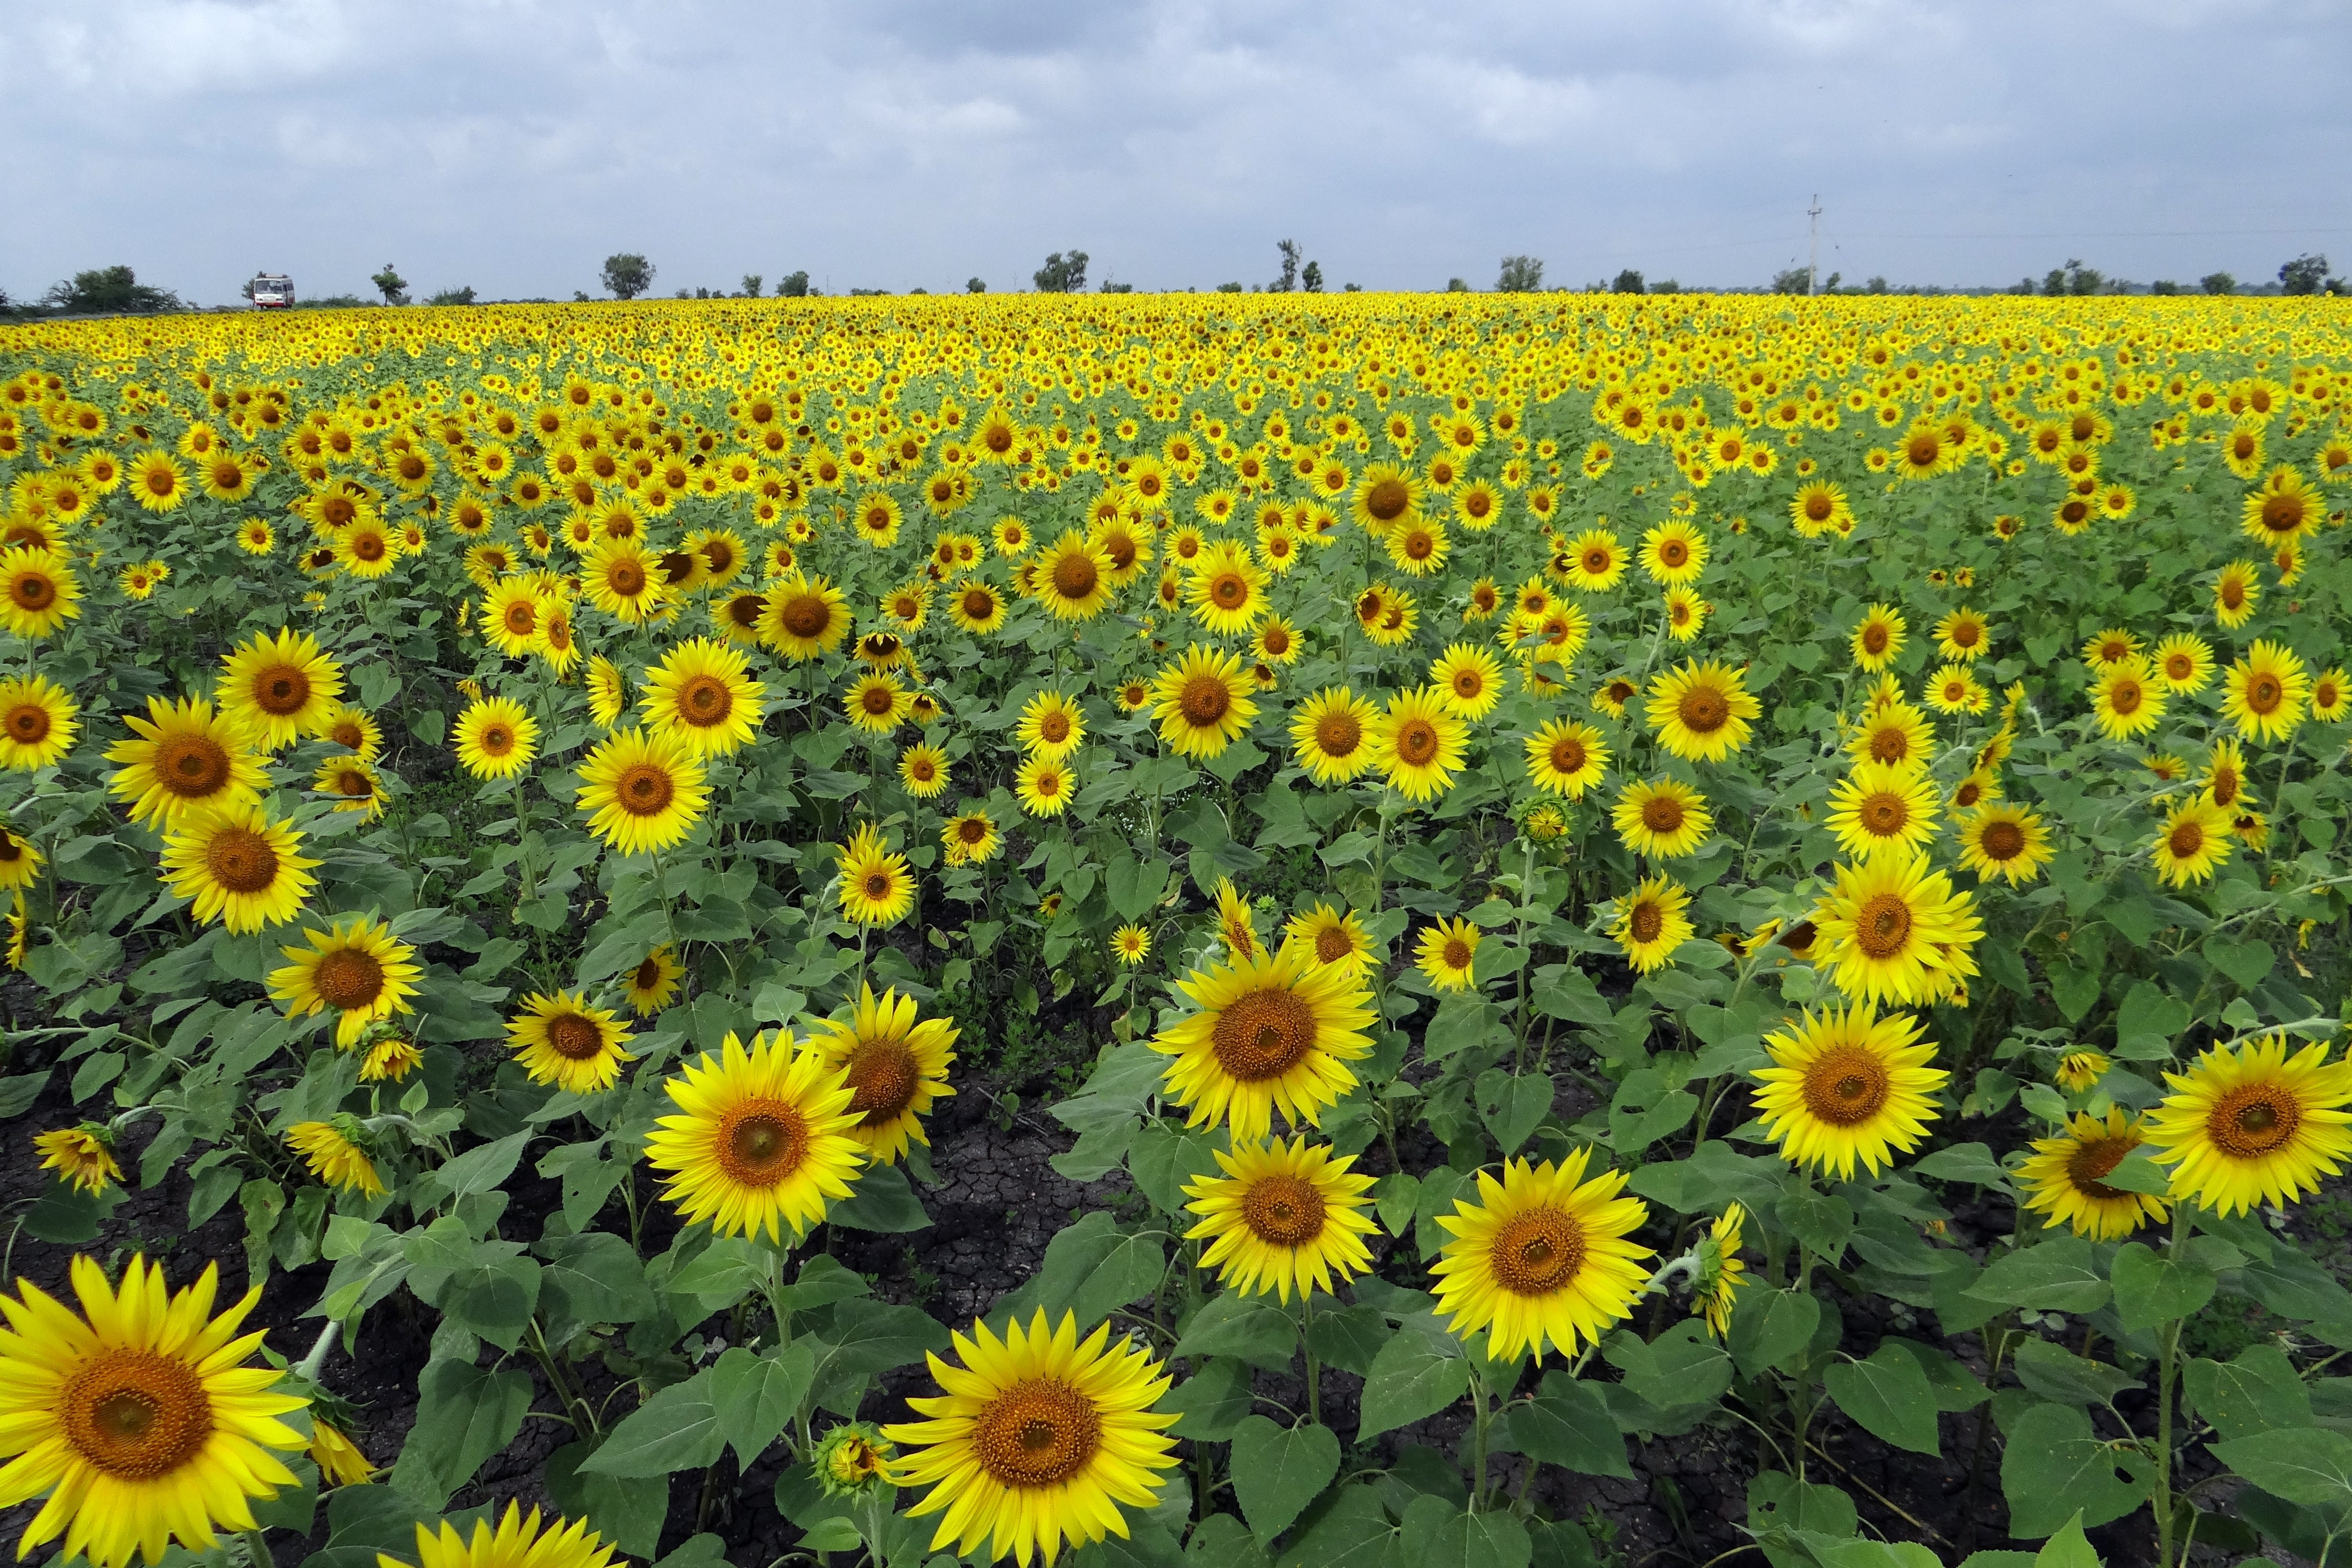
landscape, blossom, plant, sky, field, meadow, prairie, stem, leaf, flower, bloom, floral, environment, herb, crop, natural, botany, yellow, agriculture, botanical, sunflower, plants, flowers, flower bed, outdoors, vegetation, petals, wildflowers, plantation, india, horticulture, organic, karnataka, flowering plant, daisy family, asterales, sunflower fields, seed plant, sunflower seed, annual plant, ecoregion